Kenneth Duberstein

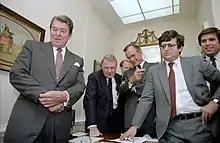
Duberstein with President Reagan watching the Tax Bill vote with staff in the White House, 19 August 1982

In January 1989, Duberstein was awarded the Presidential Citizens Medal by Reagan. He was the chairman of the Ethics Committee for the U.S. Olympic Committee and served as vice chairman of the independent Special Bid Oversight Reform Commission for the U.S. Olympics Committee. He also appeared on Bloomberg alongside John Podesta, and had 23 appearances on C-SPAN. Beginning in season five, Duberstein was a consultant for the TV show "The West Wing".